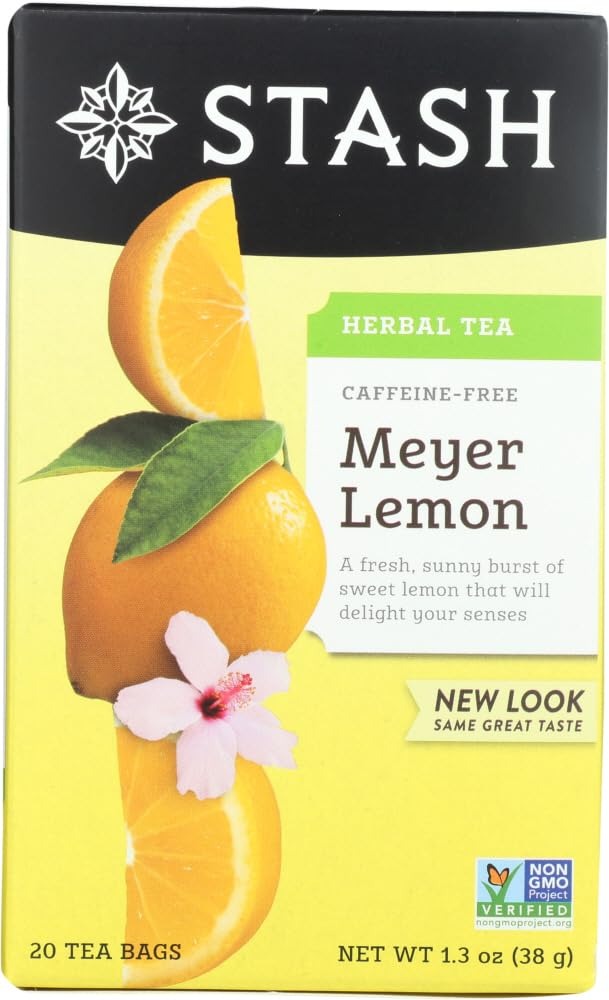
Item Name: Stash Herbal Tea Meyer Lemon, 20 Count Box (9 Pack)
Value: 9.0
Unit: Count

Price: 6.285